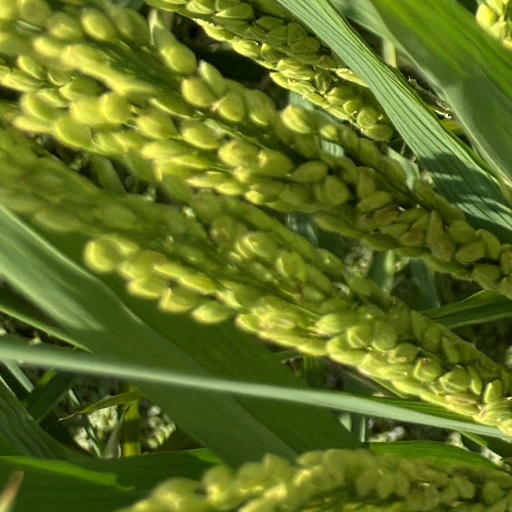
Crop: rice